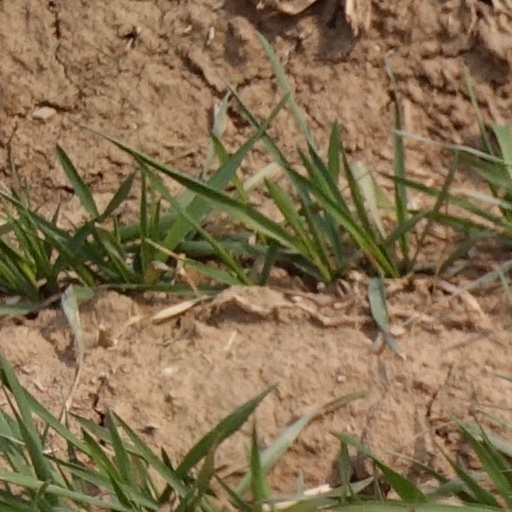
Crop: wheat